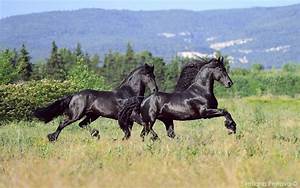
Label: cavallo